KZ1 (yacht)

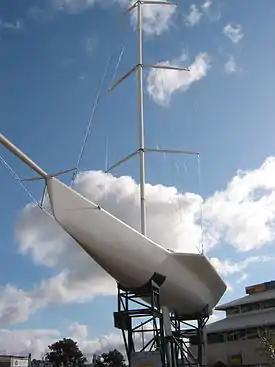
"KZ1" outside the Maritime Museum in Auckland

KZ 1, formally called "New Zealand", is a one-off sailing yacht built to challenge for the 1988 America's Cup. She was designed by Bruce Farr and is constructed from a carbon fibre and Kevlar/Nomex sandwich, skippered by David Barnes and crewed by a team of 40 from the Mercury Bay Boating Club in Whitianga, New Zealand.